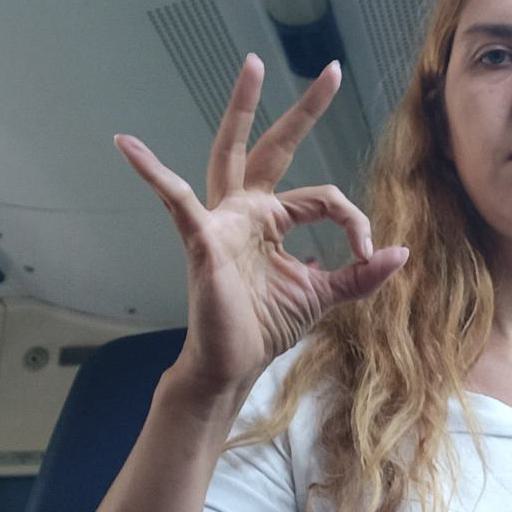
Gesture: ok